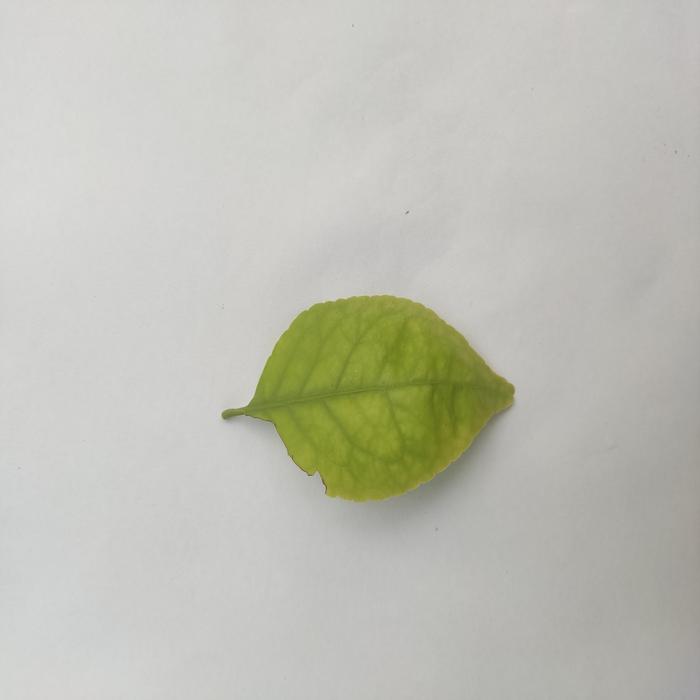
Crop: Aegle Marmelos
Leaf condition: Cercospora_Leaf